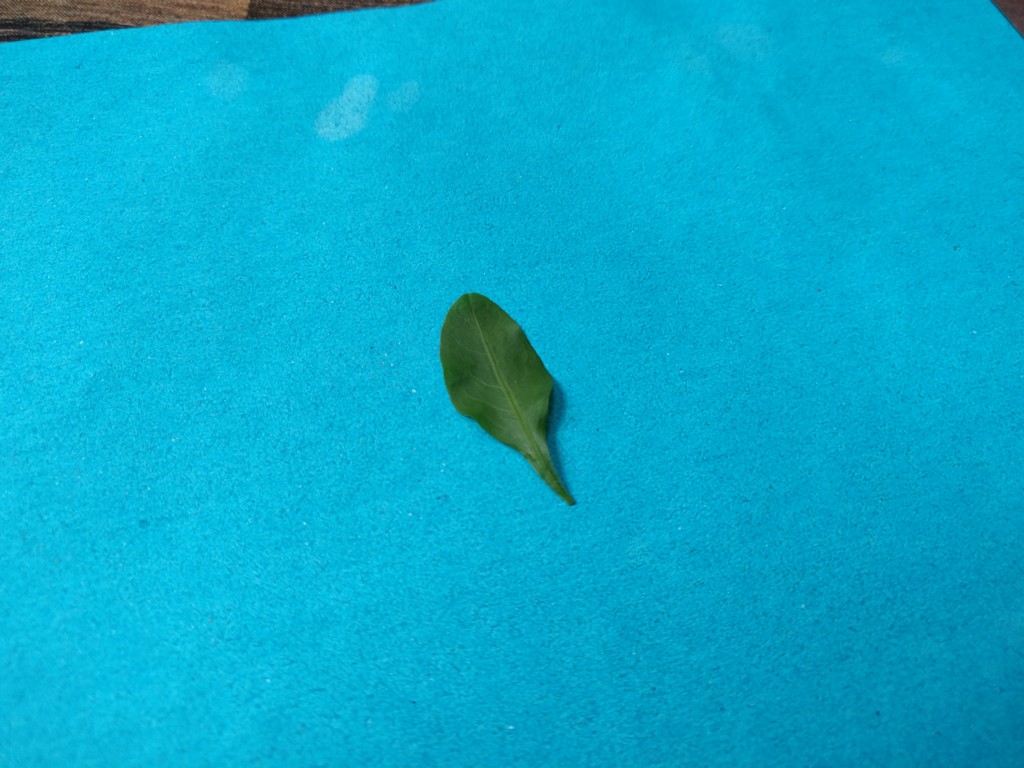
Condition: Healthy
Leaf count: single
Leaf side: front